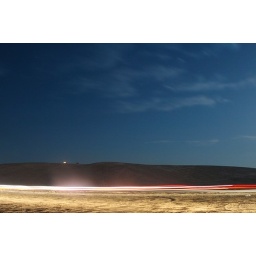
Shots taken at sealine beach with the sand dunes in the far end of the shot